Jean-Marc Nesme

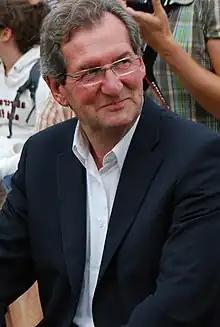
Image of Jean-Marc Nesme

Jean-Marc Nesme (born 23 March 1943) is a member of the National Assembly of France. He represents the Saône-et-Loire department, and is a member of the Union for a Popular Movement.